Antonio Brown

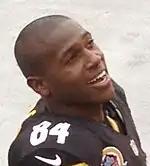
Brown during a game at Heinz Field

Using a pick received in a trade with the Arizona Cardinals, the Pittsburgh Steelers selected him in the sixth round with the 195th overall pick in the 2010 NFL draft. He was the 22nd of 27 wide receivers selected in the draft, and the second by the Pittsburgh Steelers behind Emmanuel Sanders. He picked the jersey number 84, which he explained: "Eight times four is 32. Thirty-two teams looked past me, even the Steelers. So every time I go out there it's a little added motivation."